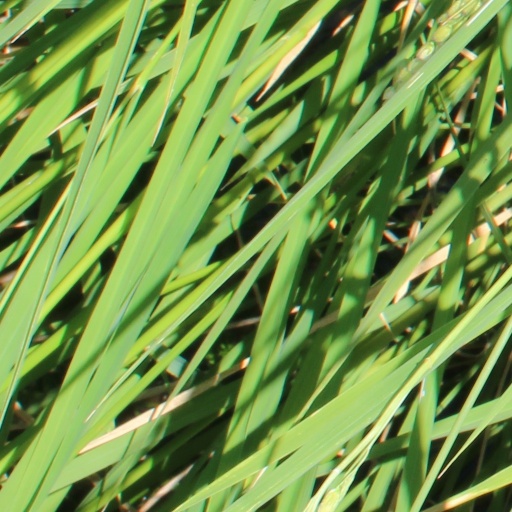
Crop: rice